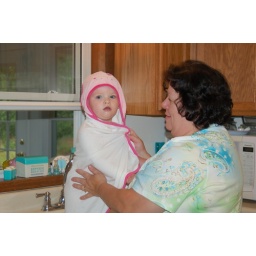
Ava likes to take a bath in the kitchen sink at Grandma's house.